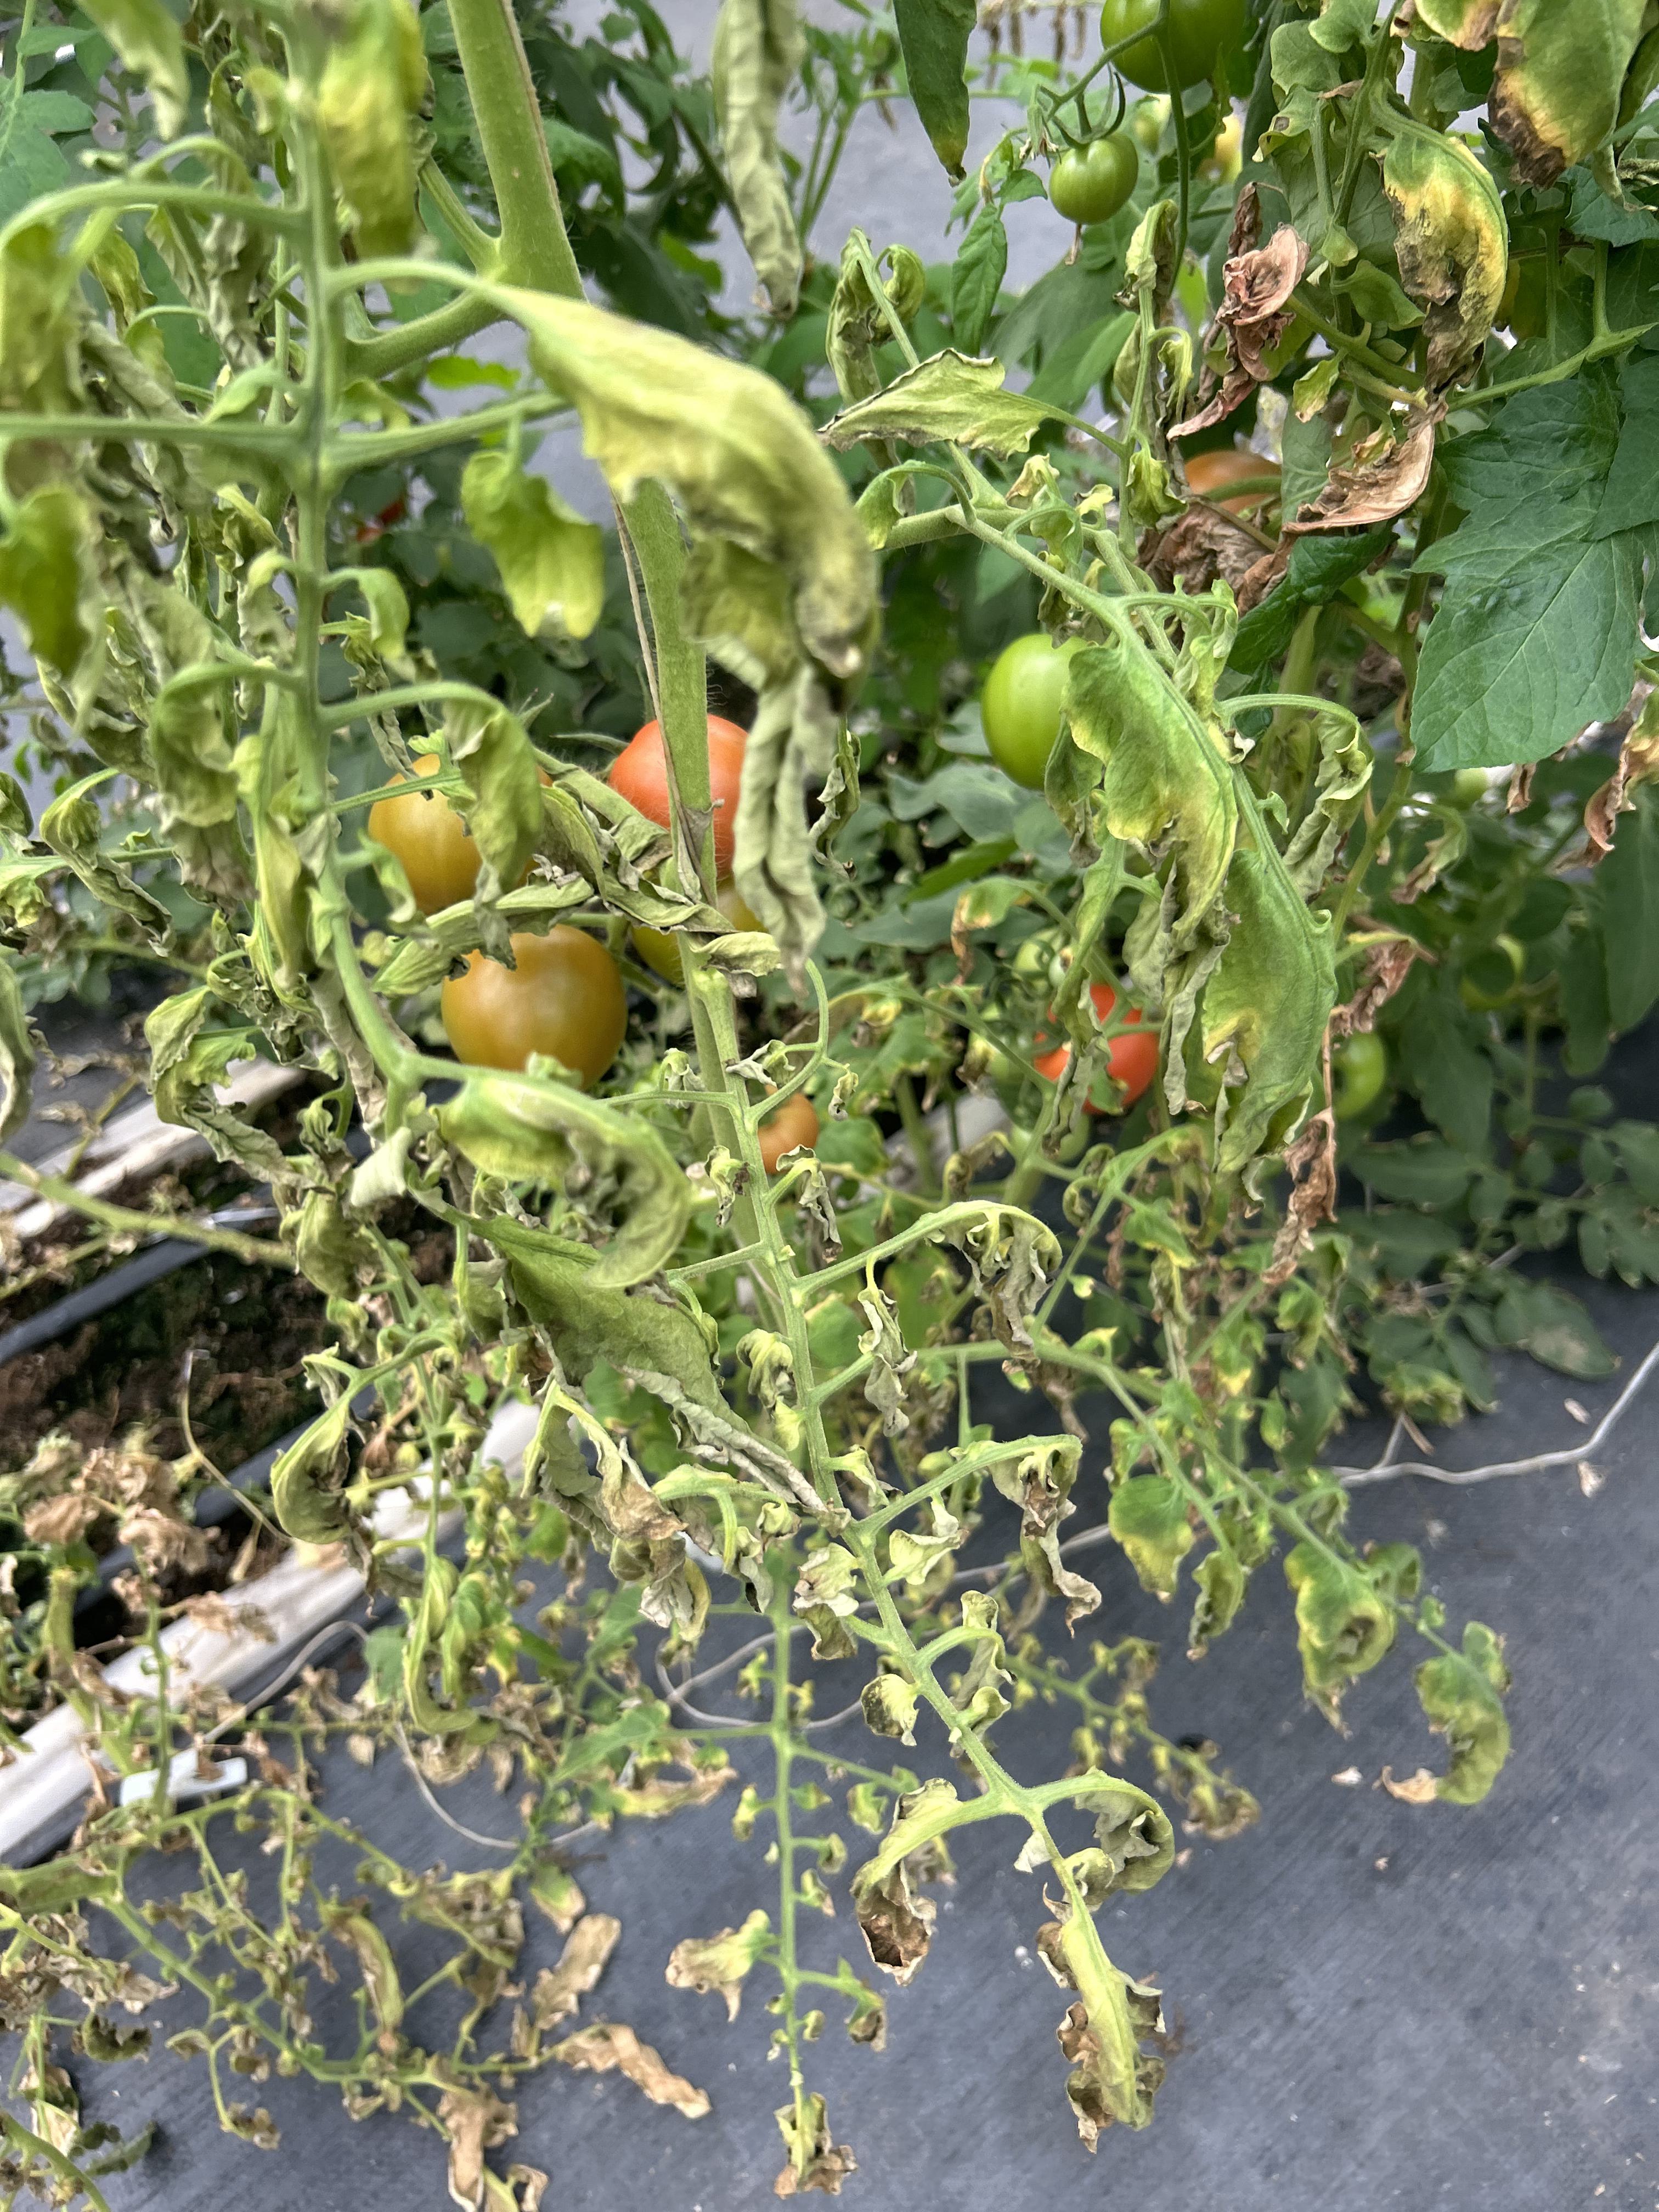
Disease: Wilt